Camp Delta – Delta Resort

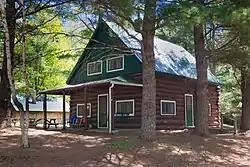

Camp Delta, also known as the Delta Resort is a resort located at 17049 Foote Lake Road in Garden Township, Michigan. It was listed on the National Register of Historic Places in 2017.